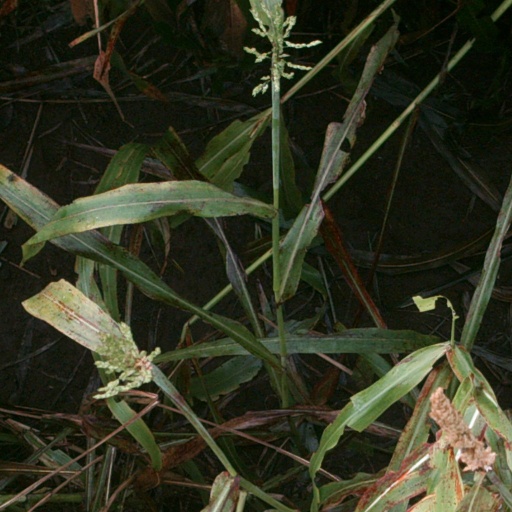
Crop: sorghum